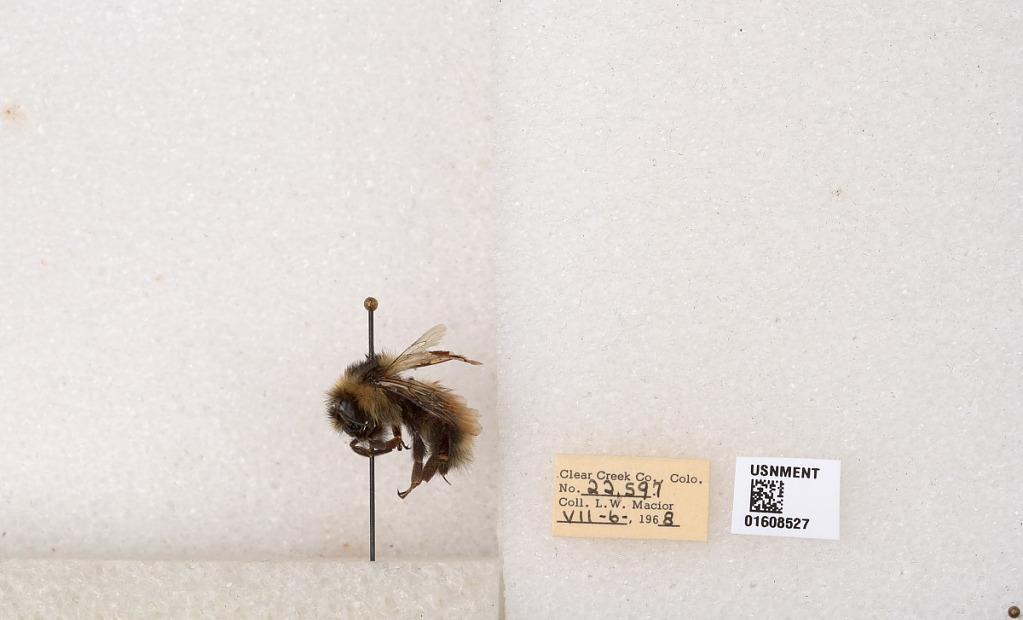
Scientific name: Bombus (Pyrobombus) sylvicola Kirby
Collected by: L. Macior
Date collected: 1968-7-6
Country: United States
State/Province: Colorado
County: Clear Creek
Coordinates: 39.6891, -105.644